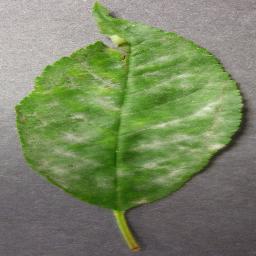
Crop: cherry
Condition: (including_sour)_powdery_mildew